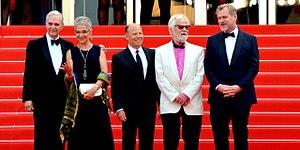
festival de Cannes
Keir Dullea, né le 30 mai 1936 à Cleveland, est un acteur américain.